George Beare (painter)

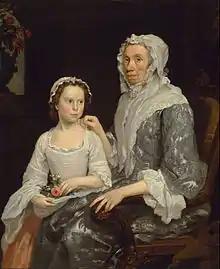
Portrait of an Elderly Lady and a Girl

Little is known of his life, but according to the Netherlands Institute for Art History (RKD) he worked in London, Chichester and Salisbury.